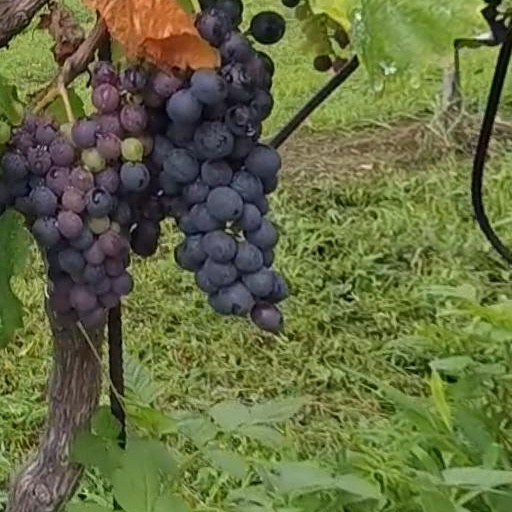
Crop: grape